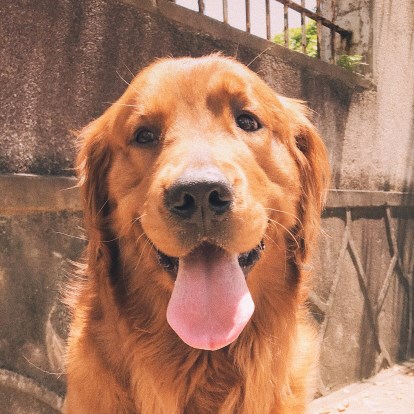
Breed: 5355-n000126-golden_retriever